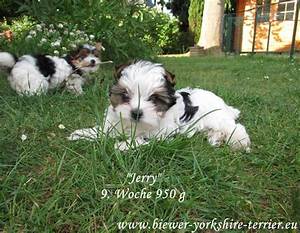
Label: dog